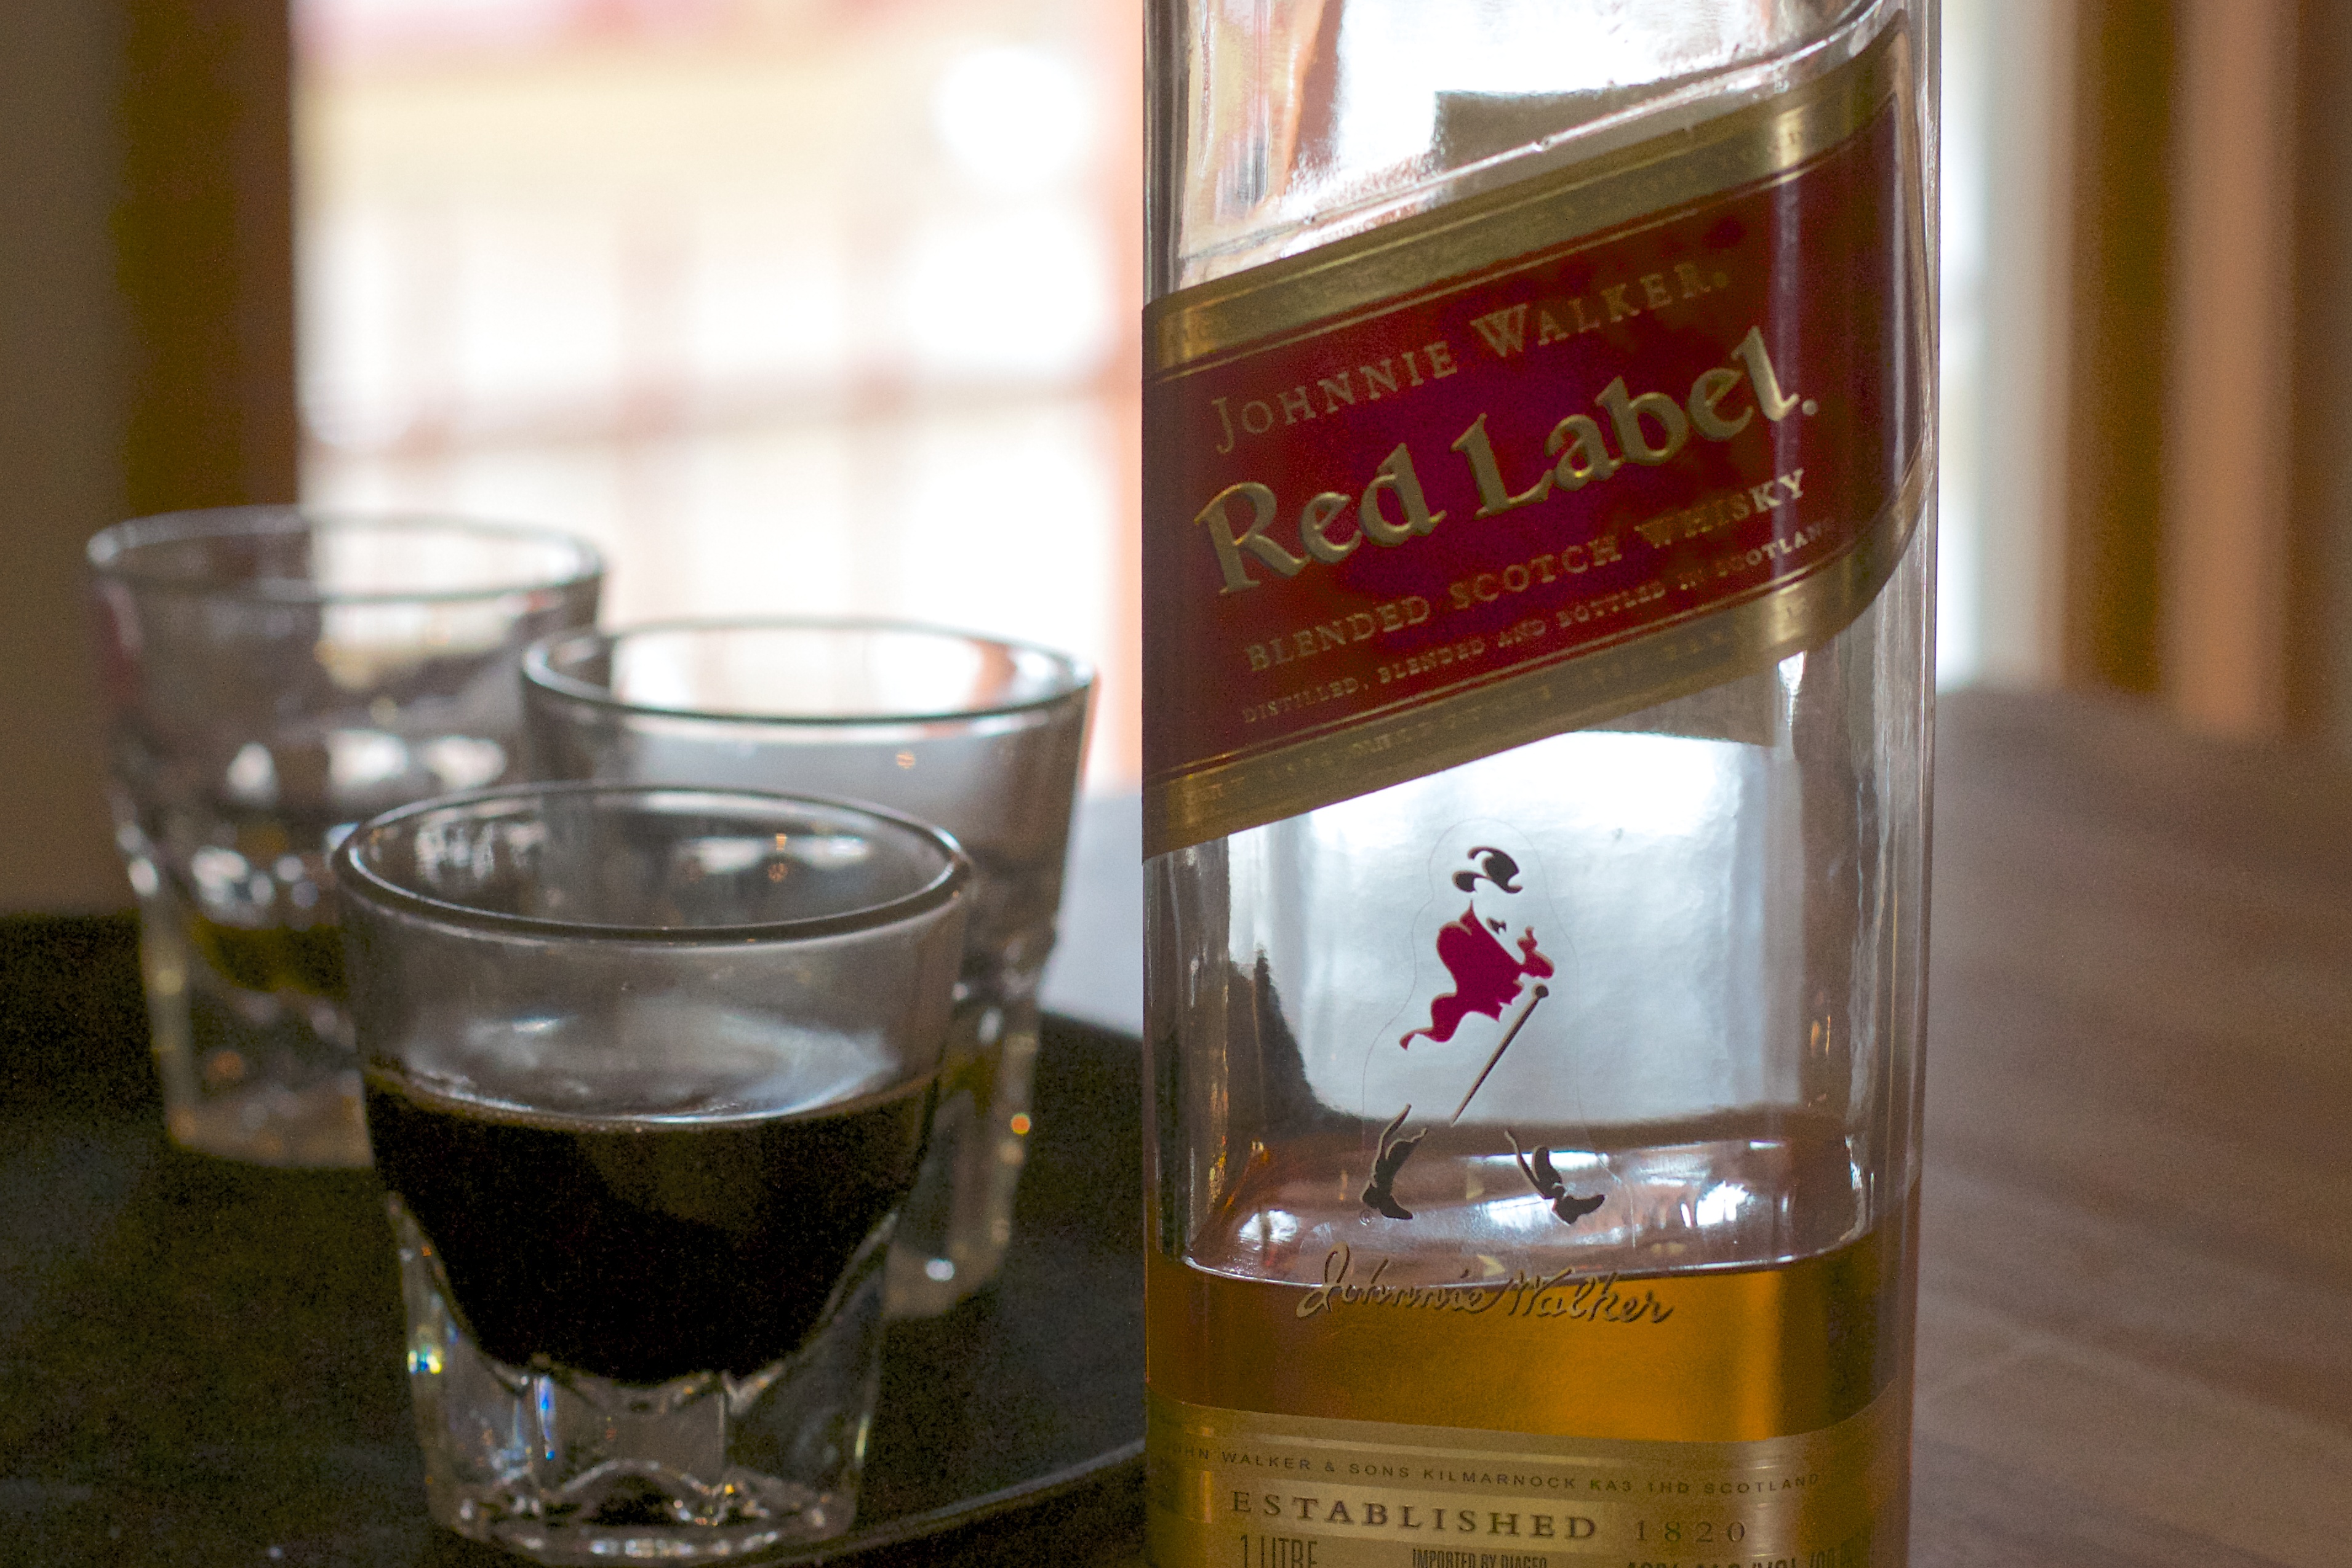
glass, drink, beer, alcohol, whisky, liqueur, thatbrewery, alcoholic beverage, distilled beverage, pint us